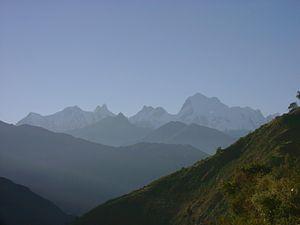
La cordillère Huayhuash est une cordillère des Andes située dans les régions d'Ancash, de Huánuco et de Lima, au Pérou. Elle s'étend du nord au sud, sa partie centrale — dans laquelle sont situés les vingt principaux sommets — mesurant environ 25 km de long, alors qu'un chaînon secondaire — comprenant des sommets moins élevés — s'étend en direction de l'ouest sur environ 15 km. Six sommets de la cordillère Huayhuash dépassent les 6 000 mètres d'altitude. Les principaux sommets sont le Yerupajá, la deuxième montagne la plus haute du Pérou et le Siula Grande, rendu célèbre par l'ouvrage La Mort suspendue de l'alpiniste Joe Simpson.